Describe the emotion expressed in this image:  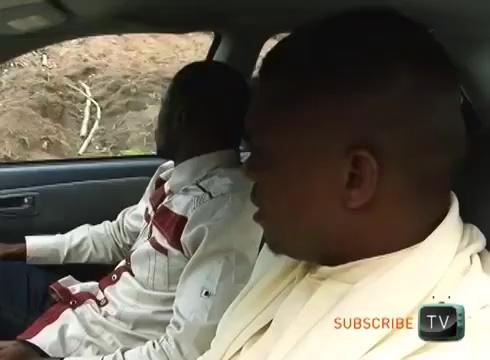
This person displays Pain, valence and arousal with low intensity.